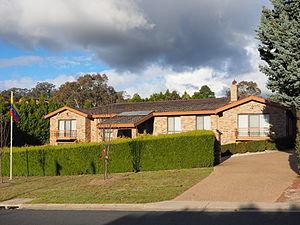
Voici les représentations diplomatiques du Venezuela à l'étranger: